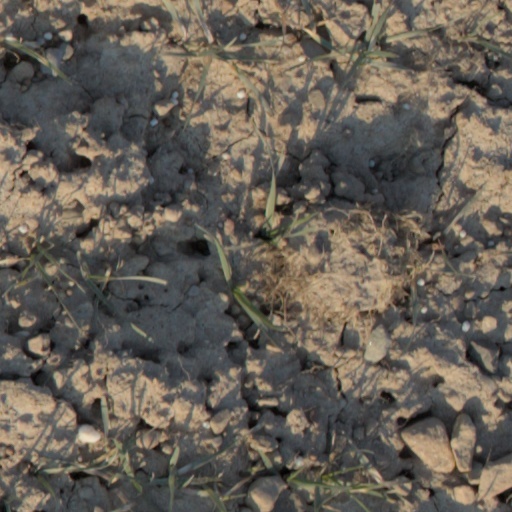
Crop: wheat